S. A. Agulhas II

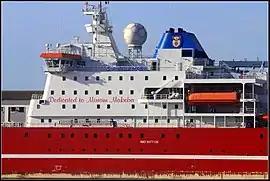
The text on the superstructure shows that "S. A. Agulhas II" is dedicated to the South African singer Miriam Makeba.

In November 2009 the South African Department of Water and Environmental Affairs signed a 116 million euro (R 1.3 billion) contract with STX Finland for the construction of a new polar research and supply vessel that would replace the ageing "S. A. Agulhas", which was scheduled to be retired by 2012. The shipyard, located in Rauma, Finland, beat competing bids from Astellero Barreras from Spain, Damen Shipyards from the Netherlands and Keppel Singmarine from Singapore. The production began with the steel-cutting ceremony in September 2010.